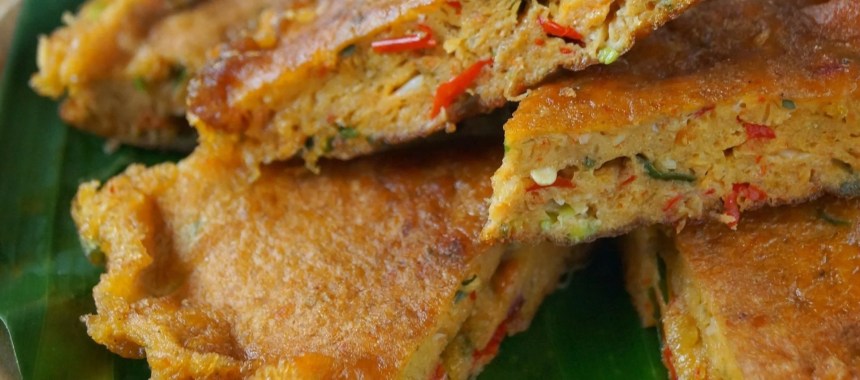
Label: telur_dadar